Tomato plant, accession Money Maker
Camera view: bottom (45 deg); turntable rotation: 90 degrees
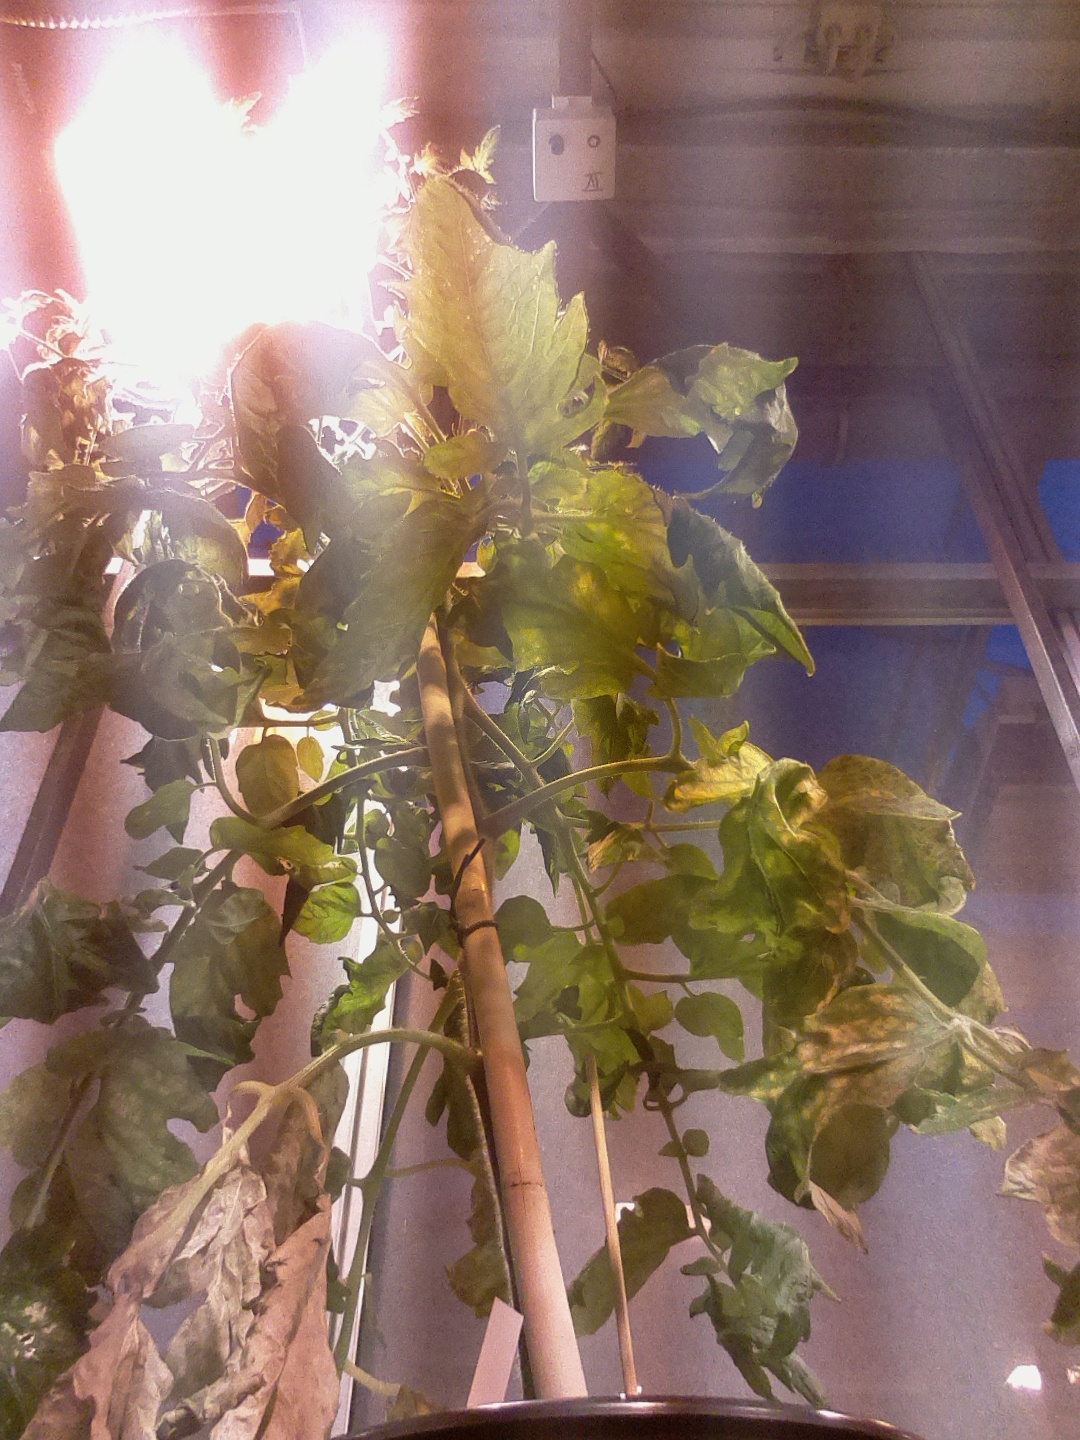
BBCH growth stage 71: 10%-20% of final fruit size